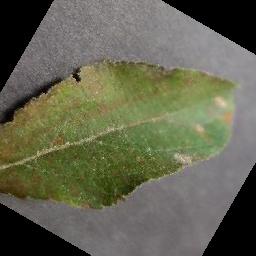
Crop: apple
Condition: cedar_rust